Science on Tap

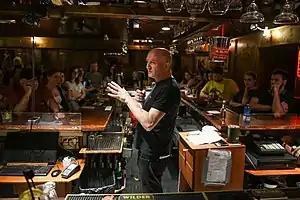
Science on Tap with Prof. Daniel Zajfman

Science on Tap is the social-cultural initiative of Yivsam Azgad, head of the Media Department and art curator of the Weizmann Institute of Science in Rehovot, Israel.